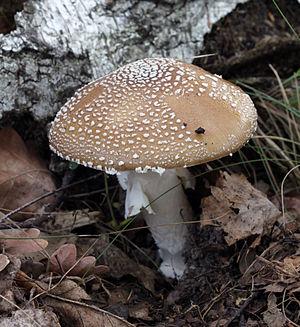
Amanita pantherina, de son nom vernaculaire français, l'amanite panthère, est un champignon de l'hémisphère nord du genre Amanita dans la famille des Amanitaceae.